For the Good of Others

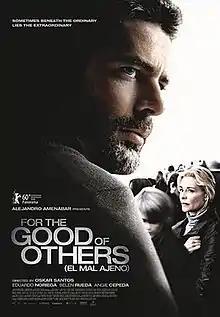
Film poster

For the Good of Others is a 2010 Spanish drama film directed by Oskar Santos.